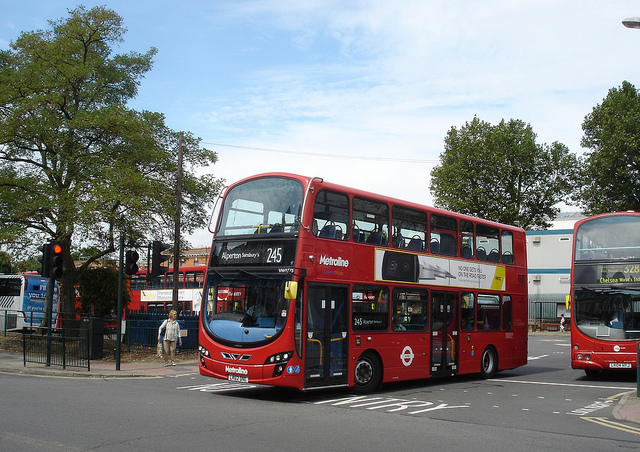
A red double decker bus traveling down a street.

A red double decker bus rides though a street.

an image of a tour bus going down the street

A large red bus is traveling down the street.